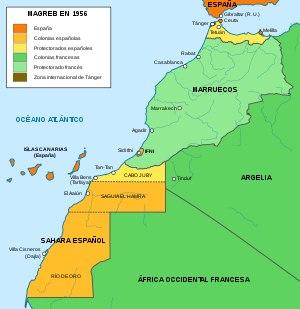
Le Sahara espagnol, dit ainsi communément sans distinction de diverses étapes historiques, est le territoire du Sahara qui fut sous domination espagnole de 1884 à 1976 et correspond à ce qu'on appelle depuis couramment « Sahara occidental ».
Le cap Juby est un cap de la côte sud du Maroc, sur l'océan Atlantique. Situé au nord de Tarfaya, directement face aux Îles Canaries. C'est une zone semi-désertique aux portes du désert du Sahara.